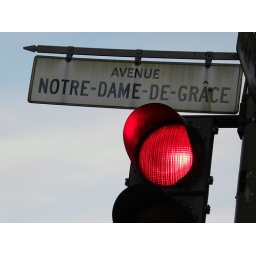
A street sign in NDG.